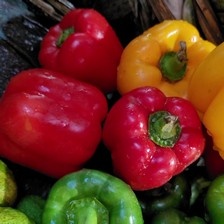
Label: capsicum